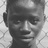
Emotion: neutral